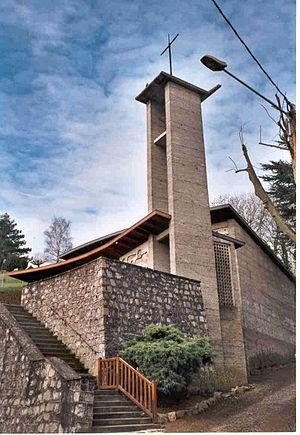
La chapelle Notre Dame de l'Assomption
La liste des édifices labellisés « Patrimoine du xxᵉ siècle » du Rhône recense les édifices ayant reçu le label « Patrimoine du xxᵉ siècle » dans le Rhône et la métropole de Lyon en France. Au 27 mai 2013, ils sont au nombre de soixante-neuf dans le département dont quarante-trois à Lyon.
Brussieu est une commune française, située dans le département du Rhône en région Auvergne-Rhône-Alpes.